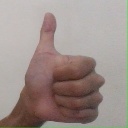
अक्षर: थ